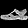
Label: Sandal